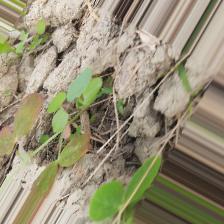
Label: Lentil Rust